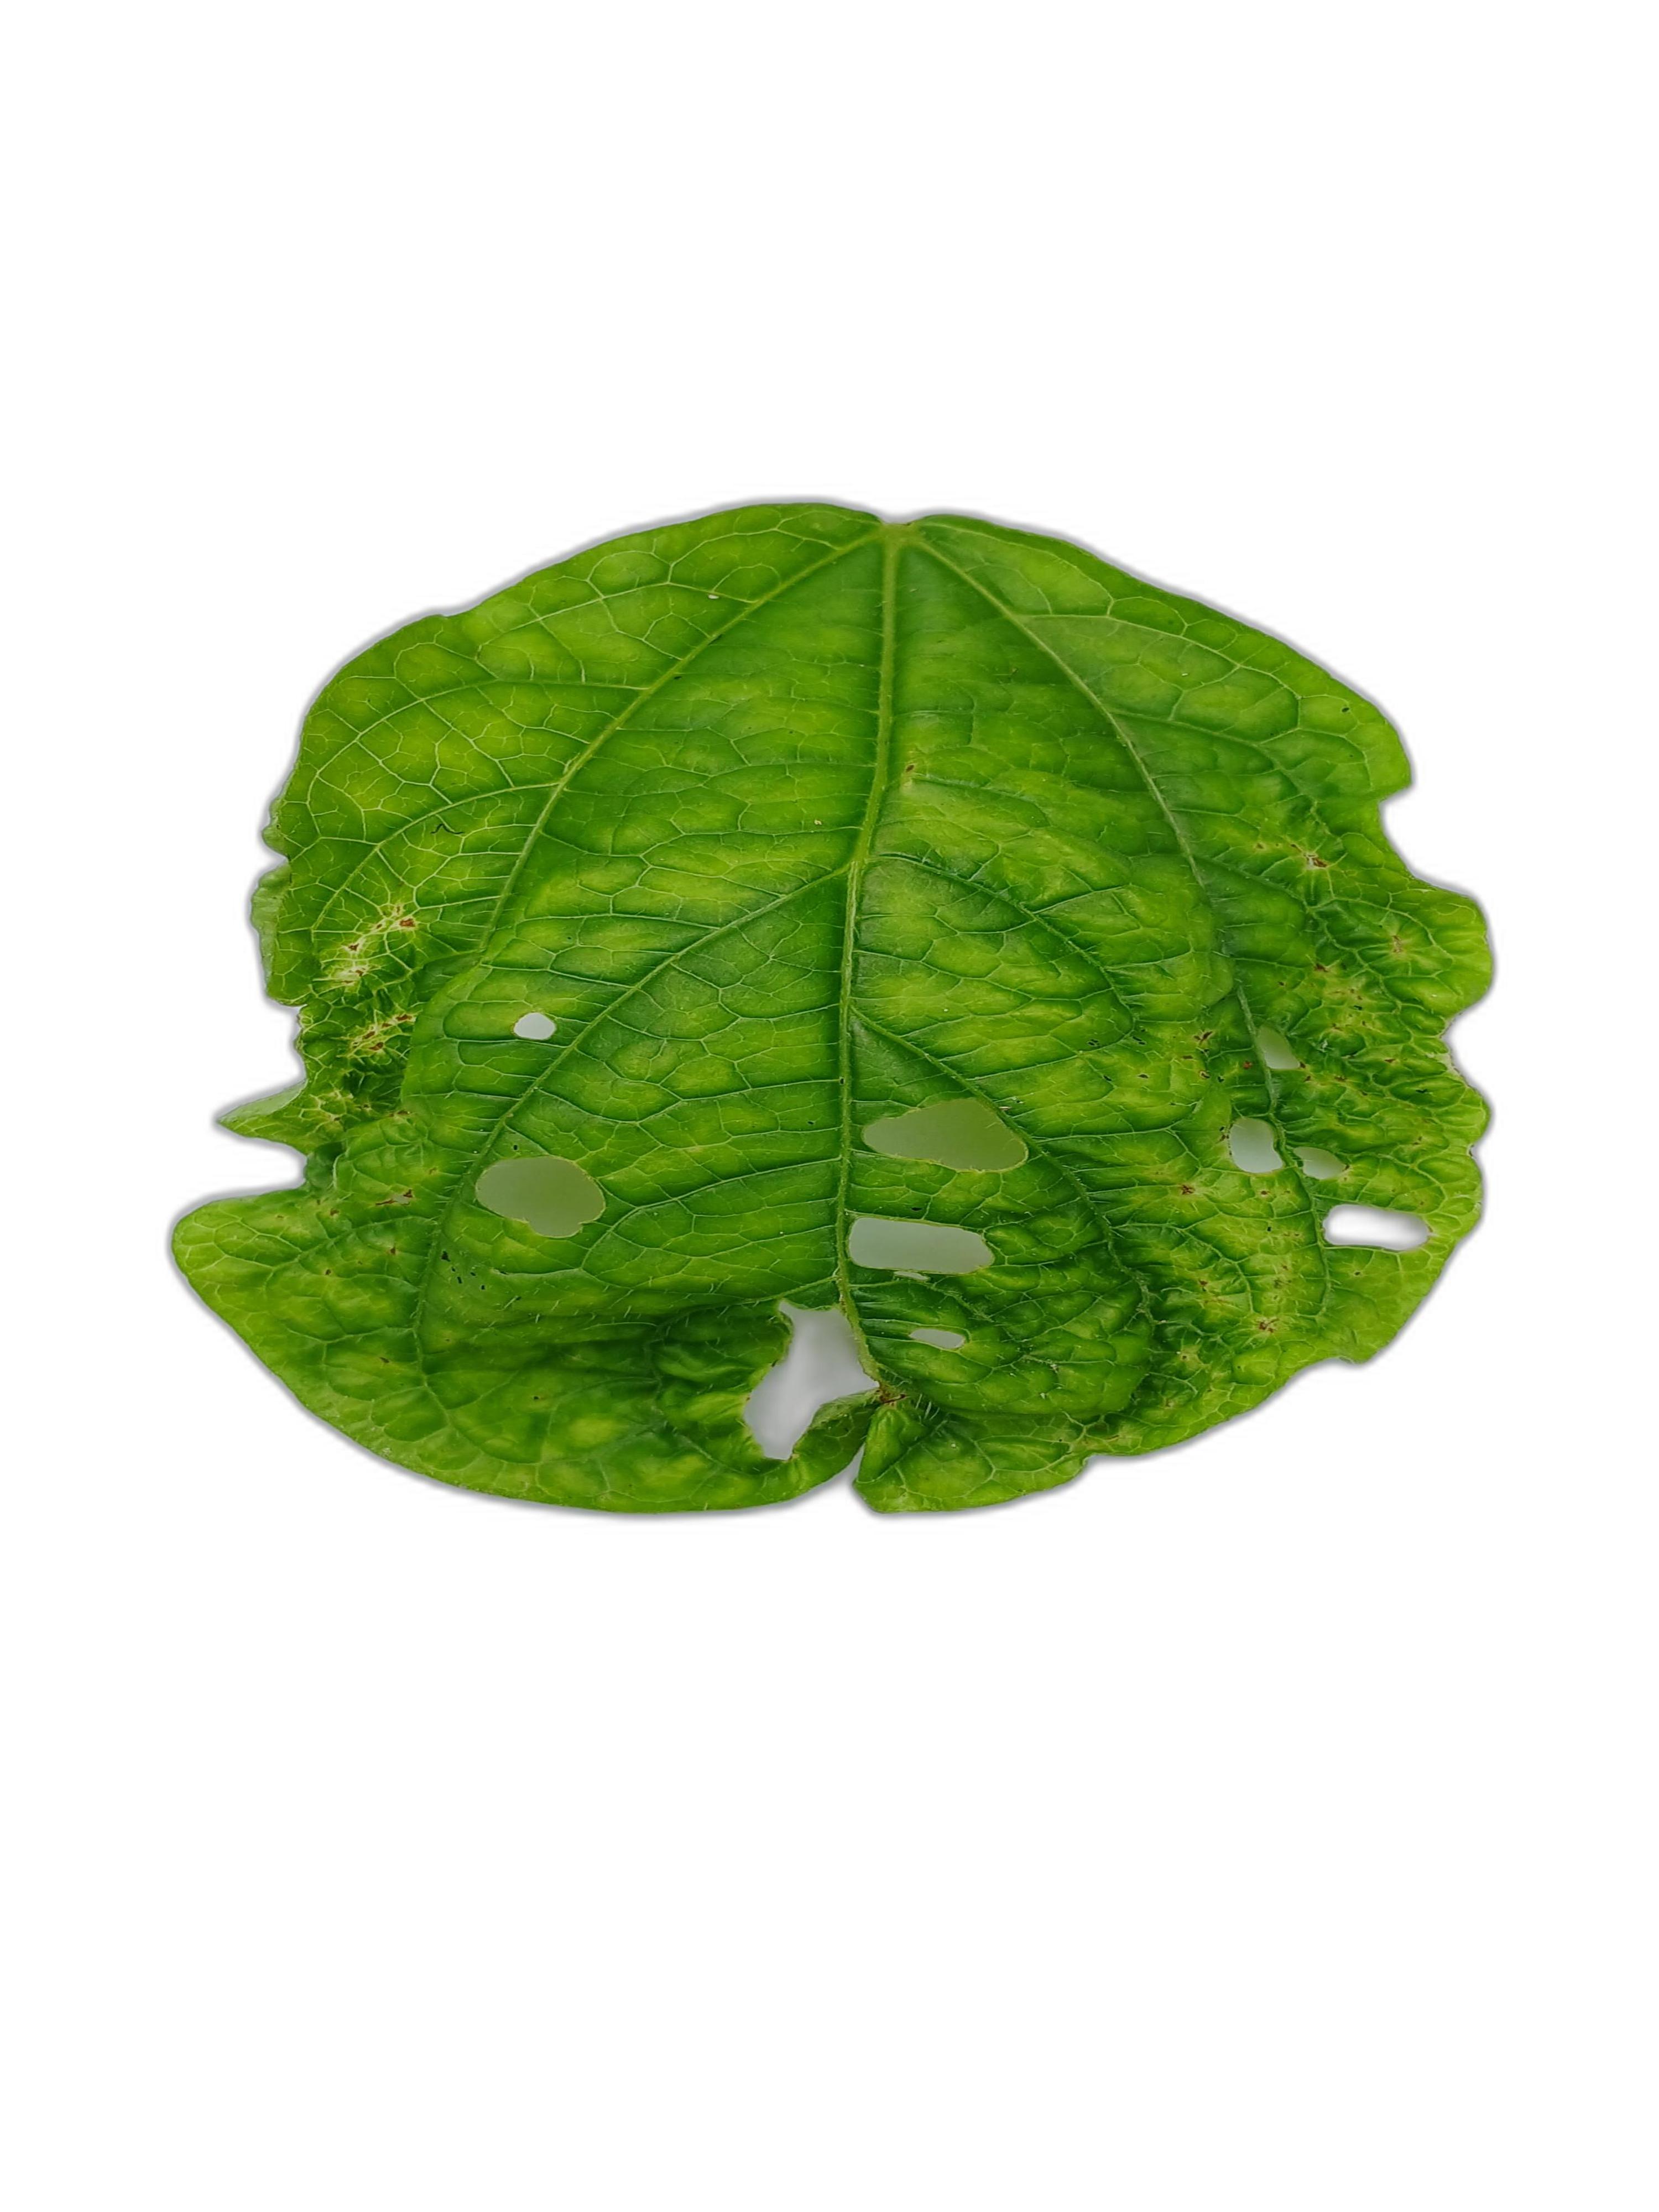
Label: Leaf Crinkle